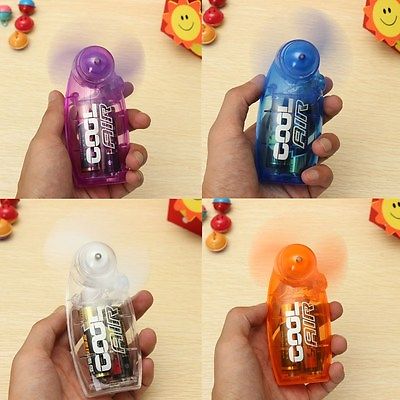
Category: fan